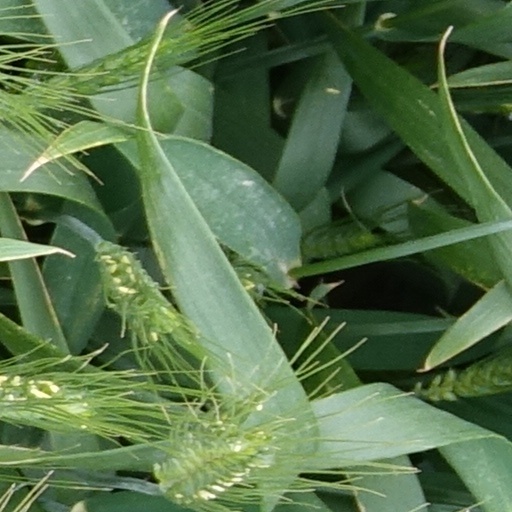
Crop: wheat